Ram Gabale

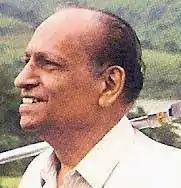

Ram Gabale (died 9 January 2009) was an Indian filmmaker. He is well known for a number of cinematic works including social documentaries, children's films, and television serials. He started directing films in 1947. Gabale worked with critically acclaimed artists including film director V. Shantaram, Marathi writer P.L. Deshpande, and British actor and filmmaker Richard Attenborough. Gabale, originally from Kolhapur, moved to Mumbai and worked with the Rajkamal Studios. He soon obtained a break as a director at the Prabhat Studios in Pune. At Prabhat Studios, he directed his first movie Vande Mataram (1948) starring P.L. Deshpande and his wife Sunita, when he was 24 years old.